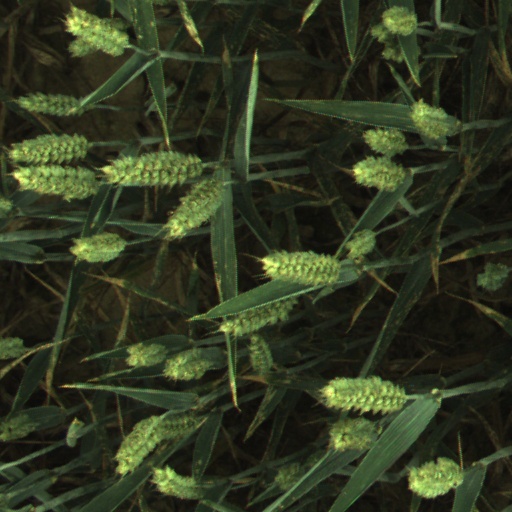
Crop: wheat